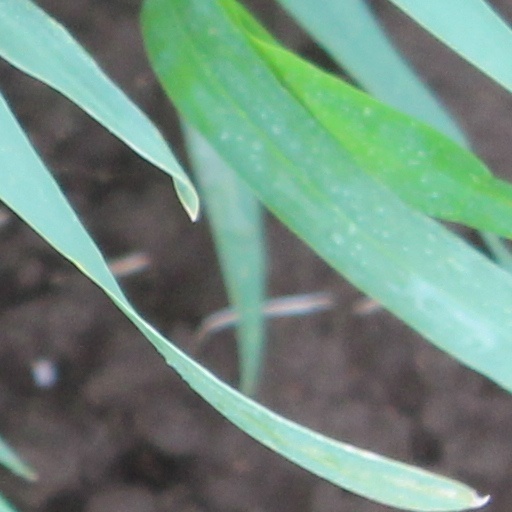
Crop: wheat